Ca n'Oliver Iberian Settlement and Museum

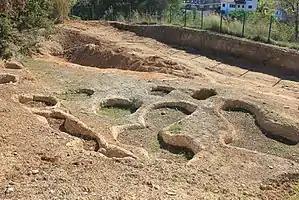
Field of silos

The settlement was inhabited during the time of the Iberians. Initially it was just rows of simple houses grouped together and built within a large plot of land. During the full Iberian period, the houses grew larger and diversified, and the settlement was at its most prosperous with the construction of an access road, moat, and a field of silos for storing leftover farm products, which were later sold to other Mediterranean towns.